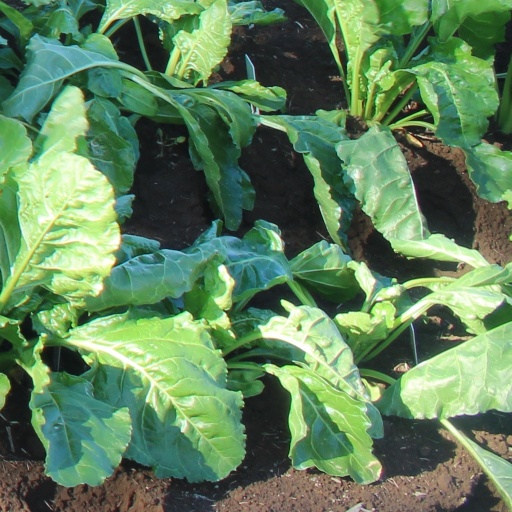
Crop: sugar beet